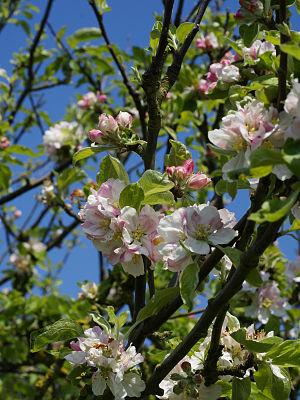
Pommier sauvage, au Coq (Belgique)